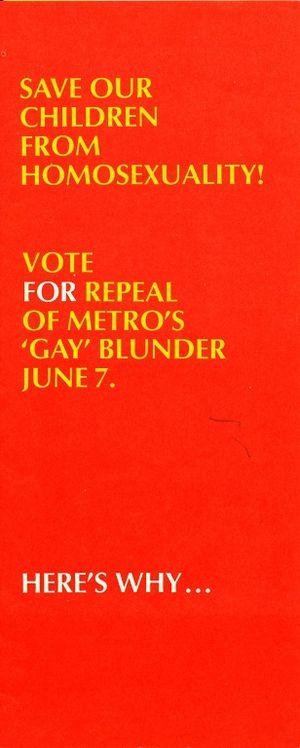
L'hétérosexisme est le système normatif de comportements, de représentations et de discriminations favorisant la sexualité et les relations hétérosexuelles.
Save Our Children puis Anita Bryant Ministries est une organisation politique homophobe présidée par la chanteuse Anita Bryant créée en 1977, à Miami, en Floride, aux États-Unis. Son but est alors d'obtenir l'abolition de l'ordonnance 77-4 du comté de Dade interdisant la discrimination à l'embauche, au logement et à l'accès aux services publics des homosexuels.